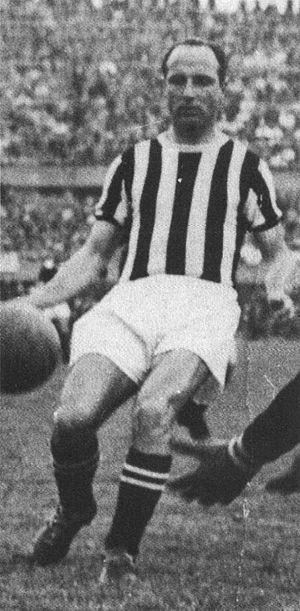
Alberto Bertuccelli est un joueur de football italien.